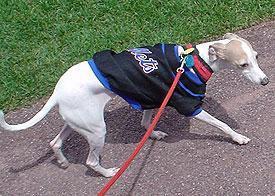
Italian_greyhound